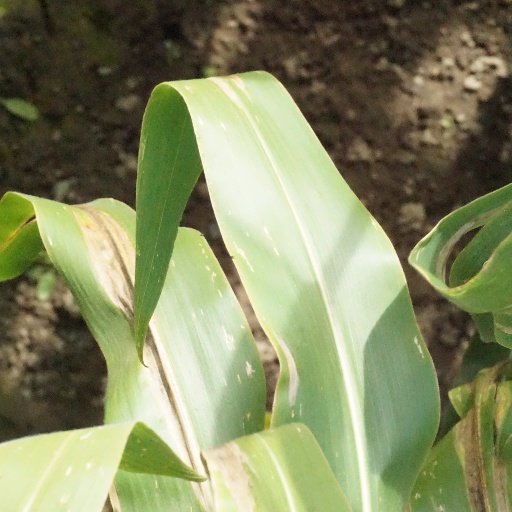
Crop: maize; corn